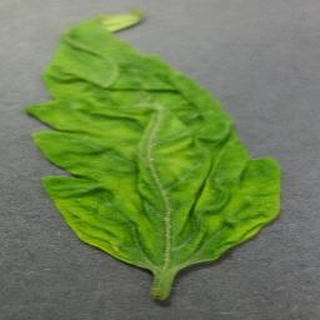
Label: tomato_yellow_leaf_curl_virus